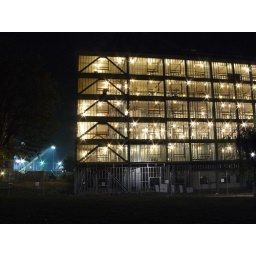
new dorm building with no walls at night, still under construction